List of University of Oslo people

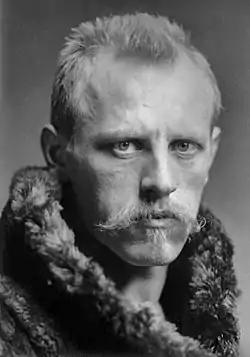
Fridtjof Nansen was Professor of Zoology, but was internationally better known as an explorer and humanitarian, served as the League of Nations' High Commissioner for Refugees, and was awarded the Nobel Peace Prize. He was elected as rector of the university in 1919, but never took office.

The list of University of Oslo people includes notable academics and alumni affiliated with the University of Oslo (before 1939 the Royal Frederick University). The University of Oslo is Norway's oldest, and was its only university until 1946; hence its academics and alumni include a large number of the country's prominent academic and public figures.